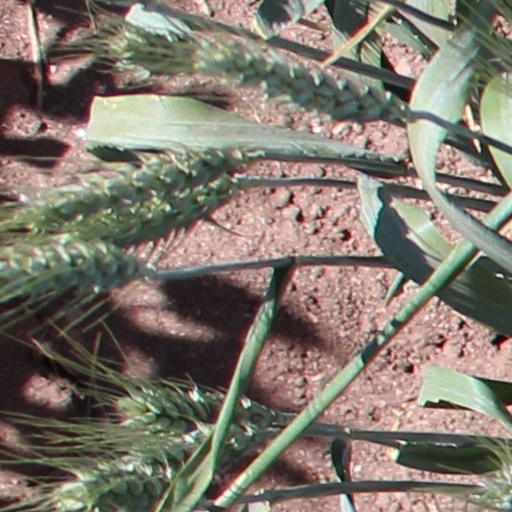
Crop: wheat